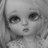
Emotion: sad